Poppy Baring

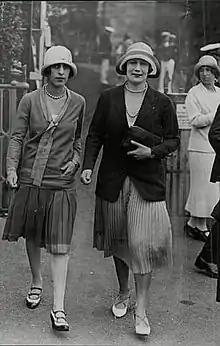
Miss Poppy Baring (left)

In 1921 Albert, Duke of York (the future king George VI), fell in love with Baring, but she had the reputation of being "fast" and fun-loving. He proposed marriage, she accepted, but Queen Mary made it clear that the match was impossible. Six years later, Baring had an affair with Prince George, Duke of Kent, but this time it was the King, George V, who objected to their romance because Poppy was not "suitable". Nevertheless, Poppy Baring was Prince George's mistress for many years.